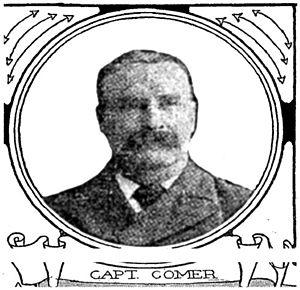
Le capitaine George Comer, né en avril 1858 et mort en 1937, est un célèbre capitaine baleinier de la baie d'Hudson, très lié aux Inuits de la baie au début du XXᵉ siècle.